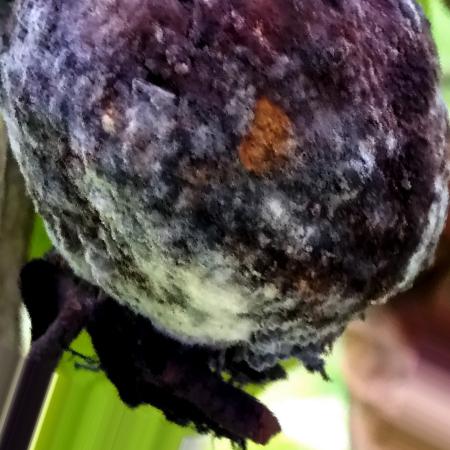
Label: Phytopthora